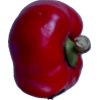
Label: red_pepper